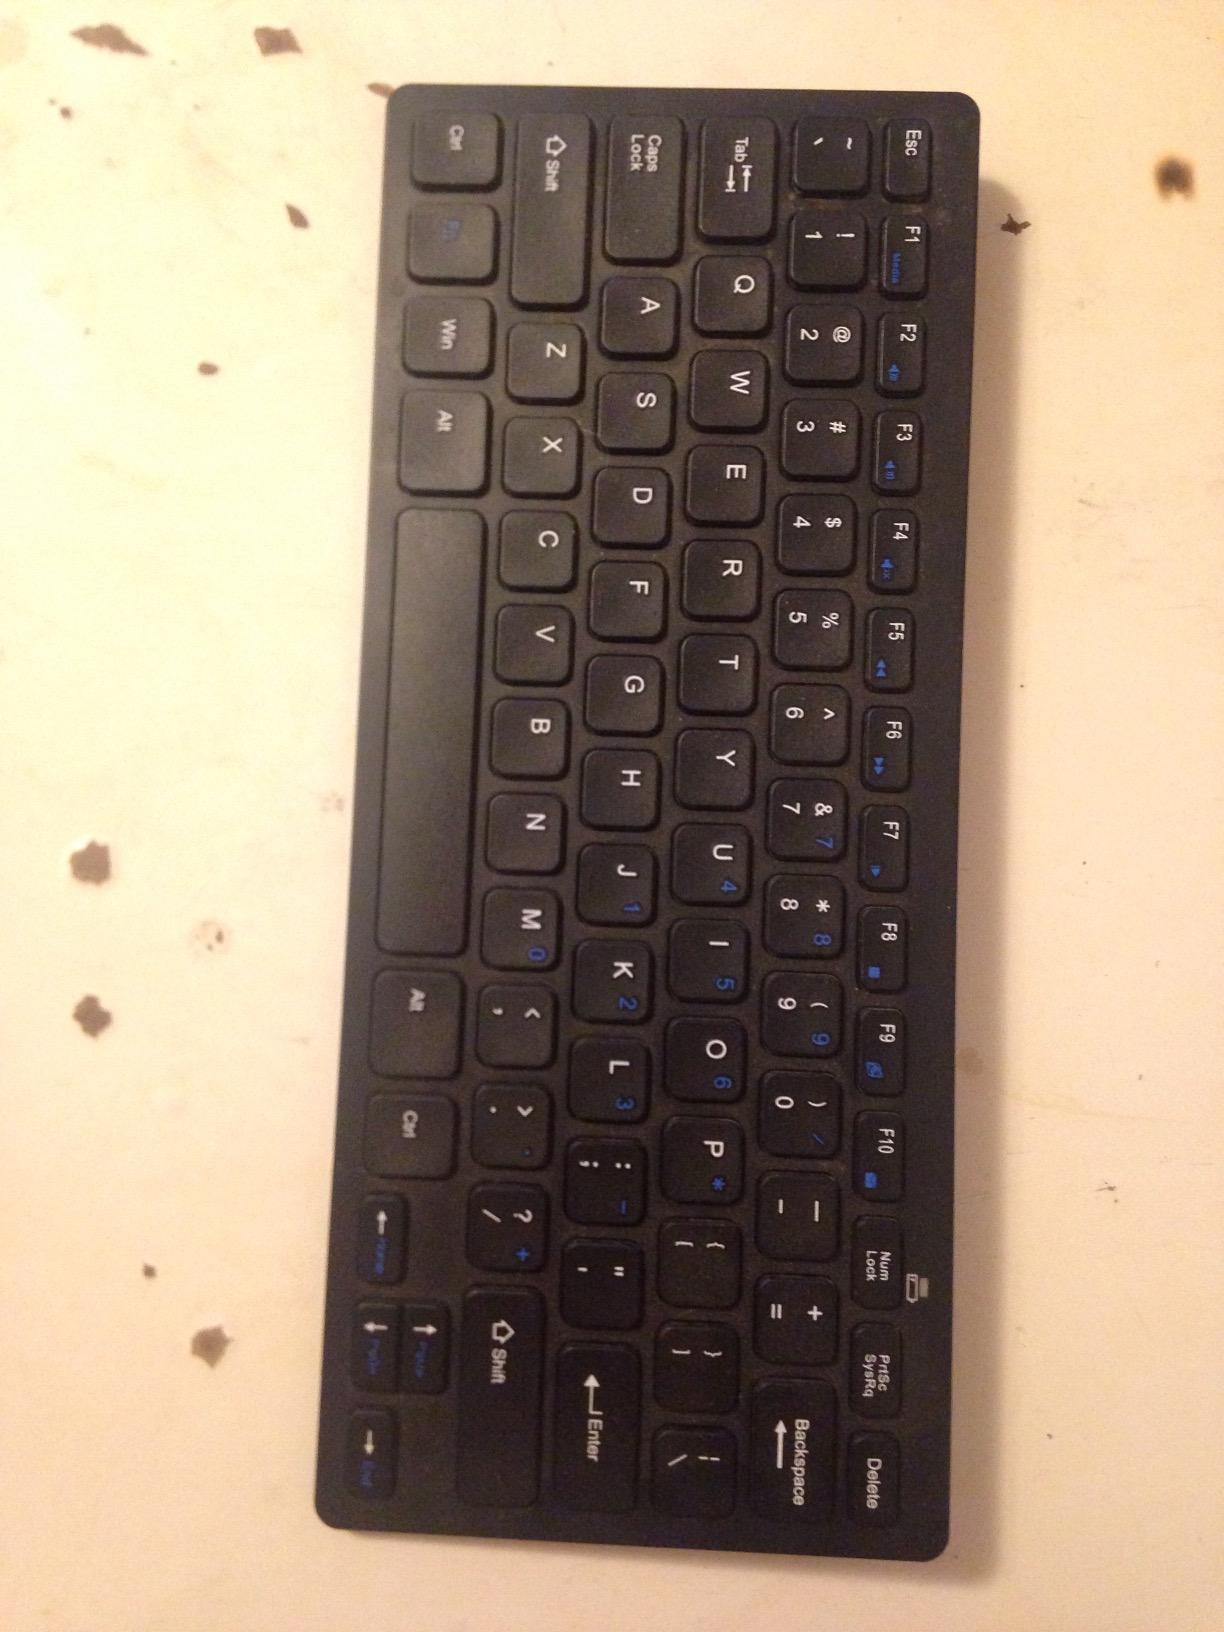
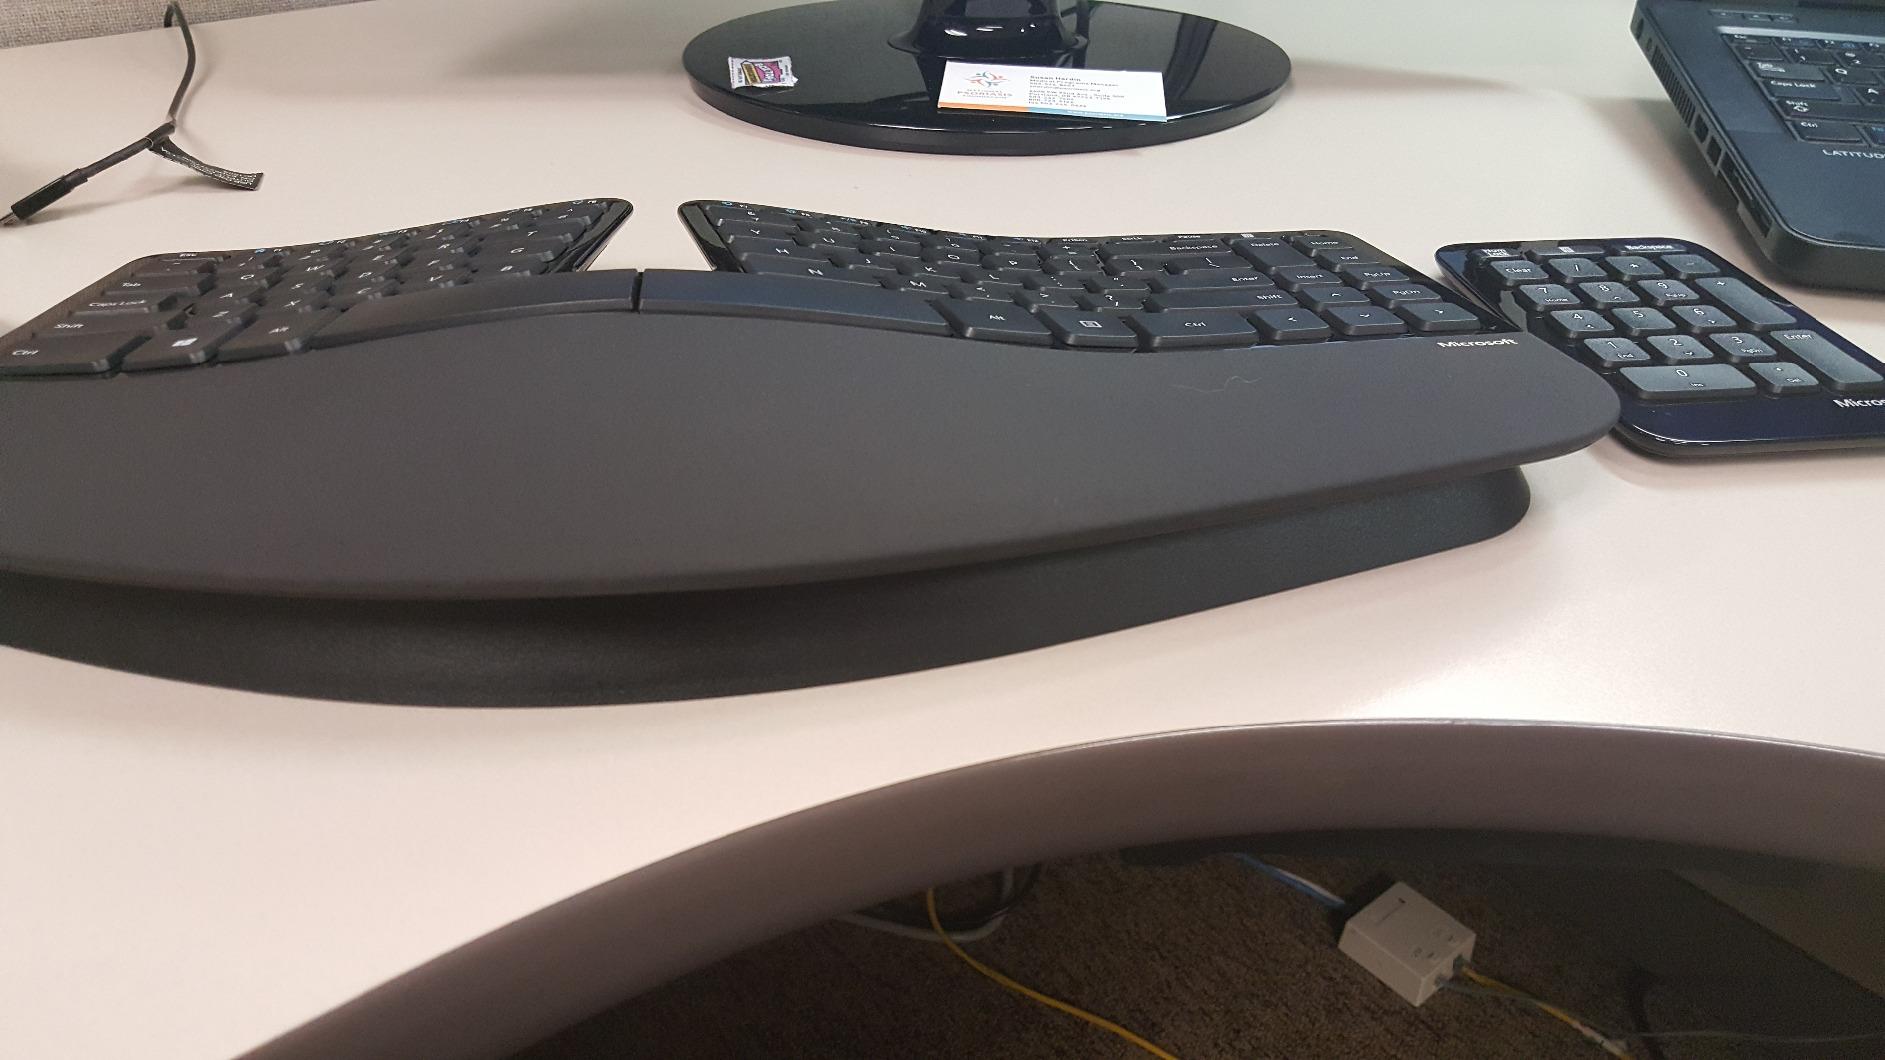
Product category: keyboard
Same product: no